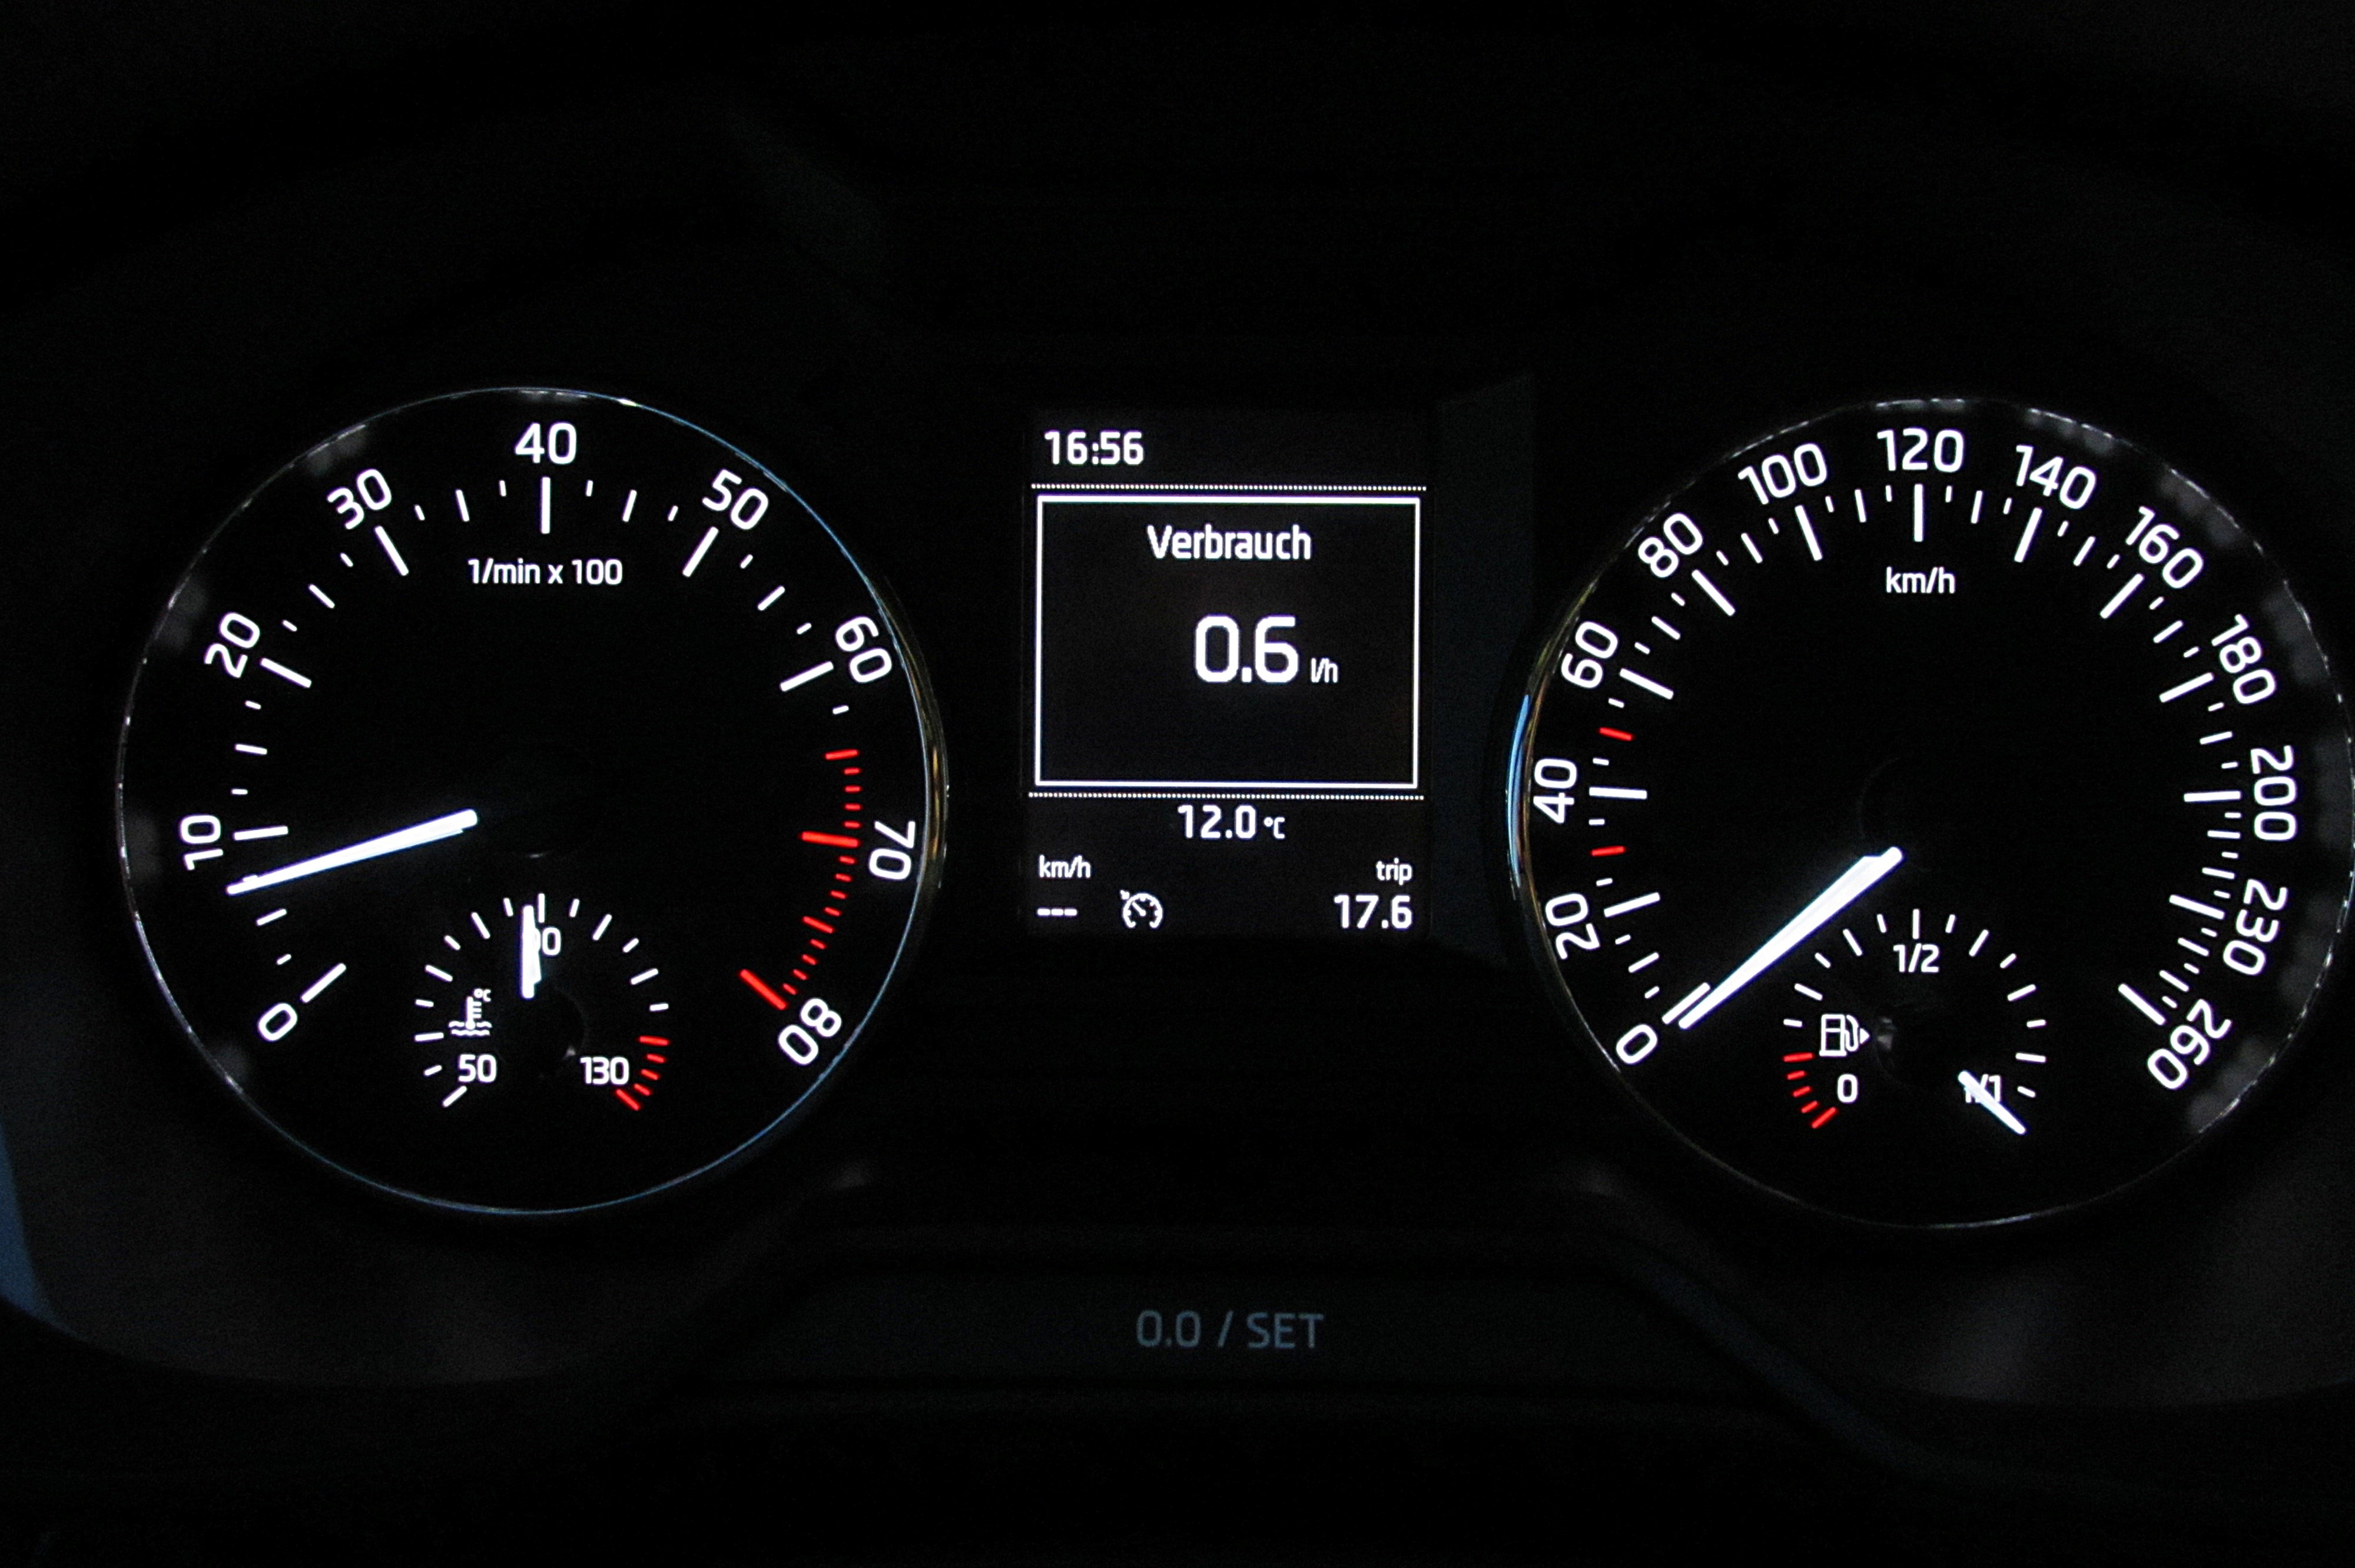
car, wheel, vehicle, consumption, speed, speedometer, tachometer, lighting, sedan, speedo, mileage, fuel gauge, sport utility vehicle, land vehicle, automobile make, luxury vehicle, family car, fuel consumption